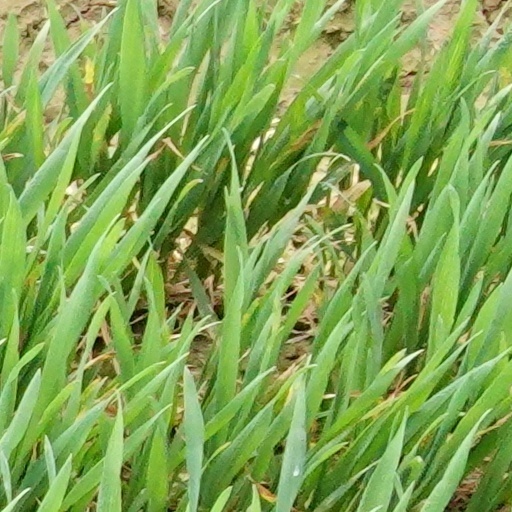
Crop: wheat